Spinosaurus

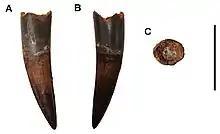
Tooth from Morocco in various views

Gimsa and colleagues (2015) suggest that the dorsal sail of "Spinosaurus" was analogous to the dorsal fins of sailfish and served a hydrodynamic purpose. Gimsa and others point out that more basal, long-legged spinosaurids had otherwise round or crescent-shaped dorsal sails, whereas in "Spinosaurus", the dorsal neural spines formed a shape that was roughly rectangular, similar in shape to the dorsal fins of sailfish. They therefore argue that "Spinosaurus" used its dorsal neural sail in the same manner as sailfish, and that it also employed its long narrow tail to stun prey like a modern thresher shark. Sailfish employ their dorsal fins for herding schools of fish into a "bait ball" where they cooperate to trap the fish into a certain area where the sailfish can snatch the fish with their bills.